Commissioner Government

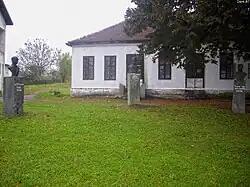
a colour photograph of a building with three busts mounted on plinths in the grassed foreground

During June, the Aćimović government, preoccupied as it was with dreams of expanding the occupied territory into a Greater Serbia, wrote to Schröder urging him "to give the Serbian people its centuries-old ethnographic borders". In early July 1941, shortly after the launching of Operation Barbarossa against the Soviet Union, armed resistance began against both the Germans and the Aćimović authorities. This was a response to appeals from both Joseph Stalin and the Communist International for communist organisations across occupied Europe to draw German troops away from the Eastern Front, and followed a meeting of the Central Committee of the Yugoslav Communist Party in Belgrade on 4 July. This meeting resolved to shift from sabotage operations to a general uprising, form Partisan detachments of fighters and commence armed resistance, and call for the populace to rise up against the occupiers throughout Yugoslavia. This also coincided with the departure of the last of the German invasion force that had remained to oversee the transition to occupation. From the appearance of posters and pamphlets urging the population to undertake sabotage, it rapidly turned to attempted and actual sabotage of German propaganda facilities and railway and telephone lines. The first fighting occurred at the village of Bela Crkva on 7 July when two gendarmes were killed during an attempt to disperse a public meeting. At the end of the first week in July, List requested that the Luftwaffe transfer an aircraft training school to the territory, as operational units were not available. Soon after, gendarmerie stations and patrols were being attacked, and German vehicles were fired upon. Armed groups first appeared in the Aranđelovac district, northwest of Topola.